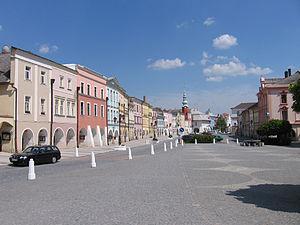
Svitavy est une ville de la région de Pardubice, en Tchéquie, et le chef-lieu du district de Svitavy. Sa population s'élevait à 16 838 habitants en 2019.